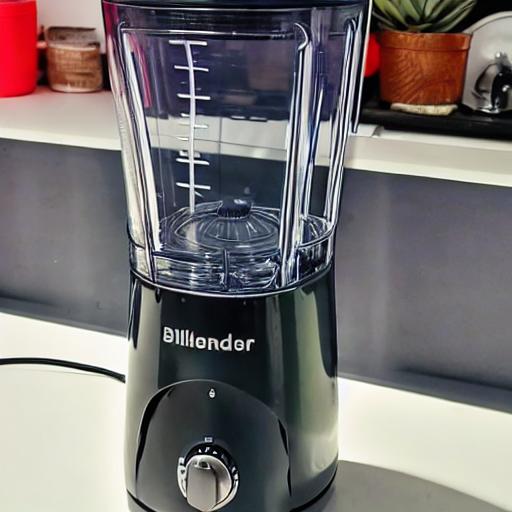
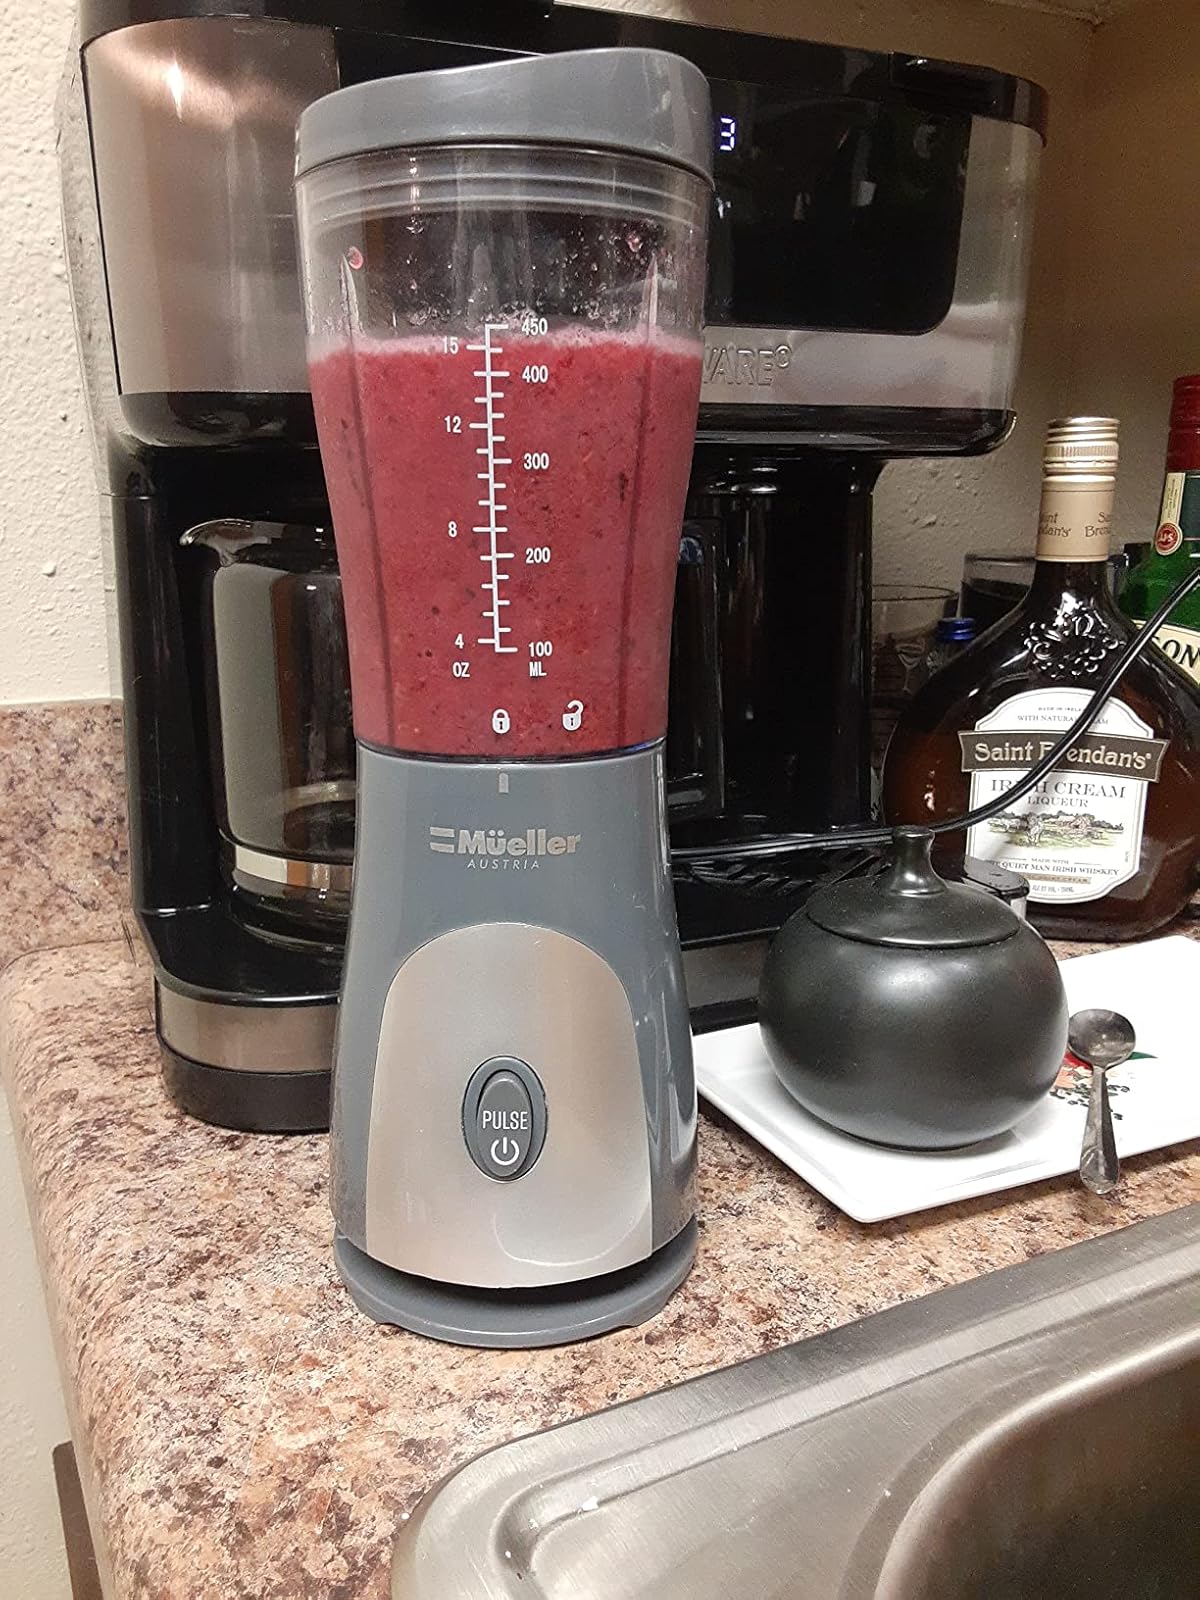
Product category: items_blender
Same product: no